George F. Johnson Recreation Park Carousel

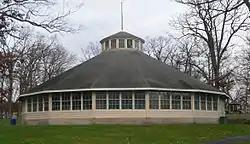
Pavilion housing carousel

The George F. Johnson Recreation Park Carousel is a historic carousel located at Binghamton in Broome County, New York. The carousel and its pavilion were built in 1925. The carousel is housed in a wooden, one story, 16-sided, pavilion topped by a cupola. The carousel has 60 horses standing four abreast, each of which is a "jumper," and two chariots. It was constructed by the Allan Herschell Company and contains its original Wurlitzer Military Band Organ. The carousel was listed on the National Register of Historic Places in 1992.